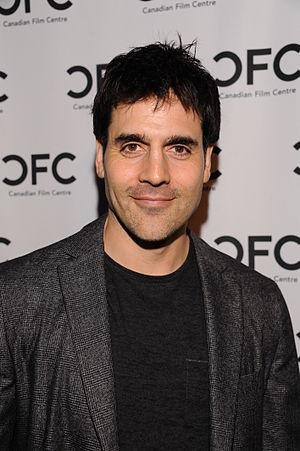
Benjamin Langer « Ben » Bass est un acteur de télévision et de théâtre canado-américain